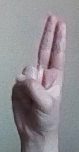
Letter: taa